Great Blasket Island

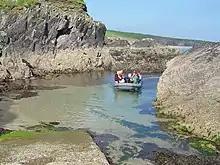
The slipway to the island

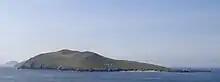
Great Blasket from Dunmore Head

Considering the tiny population, the island has produced a remarkable number of gifted writers who brought vividly to life their harsh existence and who kept alive old Irish folk tales of the land. Best known are "Machnamh Seanamhná" ("An Old Woman's Reflections", Peig Sayers, 1939), "Fiche Bliain Ag Fás" ("Twenty Years A-Growing", Muiris Ó Súilleabháin, 1933), and "An tOileánach" ("The Islandman", Tomás Ó Criomhthain, 1929). These are considered to be invaluable records of their harsh existence on the island and a treasure trove of old Irish folk tales of the land.